History of the Portugal national football team

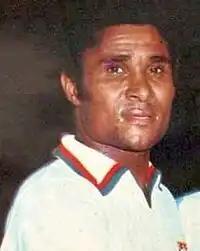
Eusébio in 1972

For the Euro 1968 qualifying, the "Seleção" played against Bulgaria, Norway, and Sweden. They finished second to Bulgaria, with six points, four behind the Bulgarians. Portugal only managed two wins and two draws; both wins came from 2–1 results against Norway.